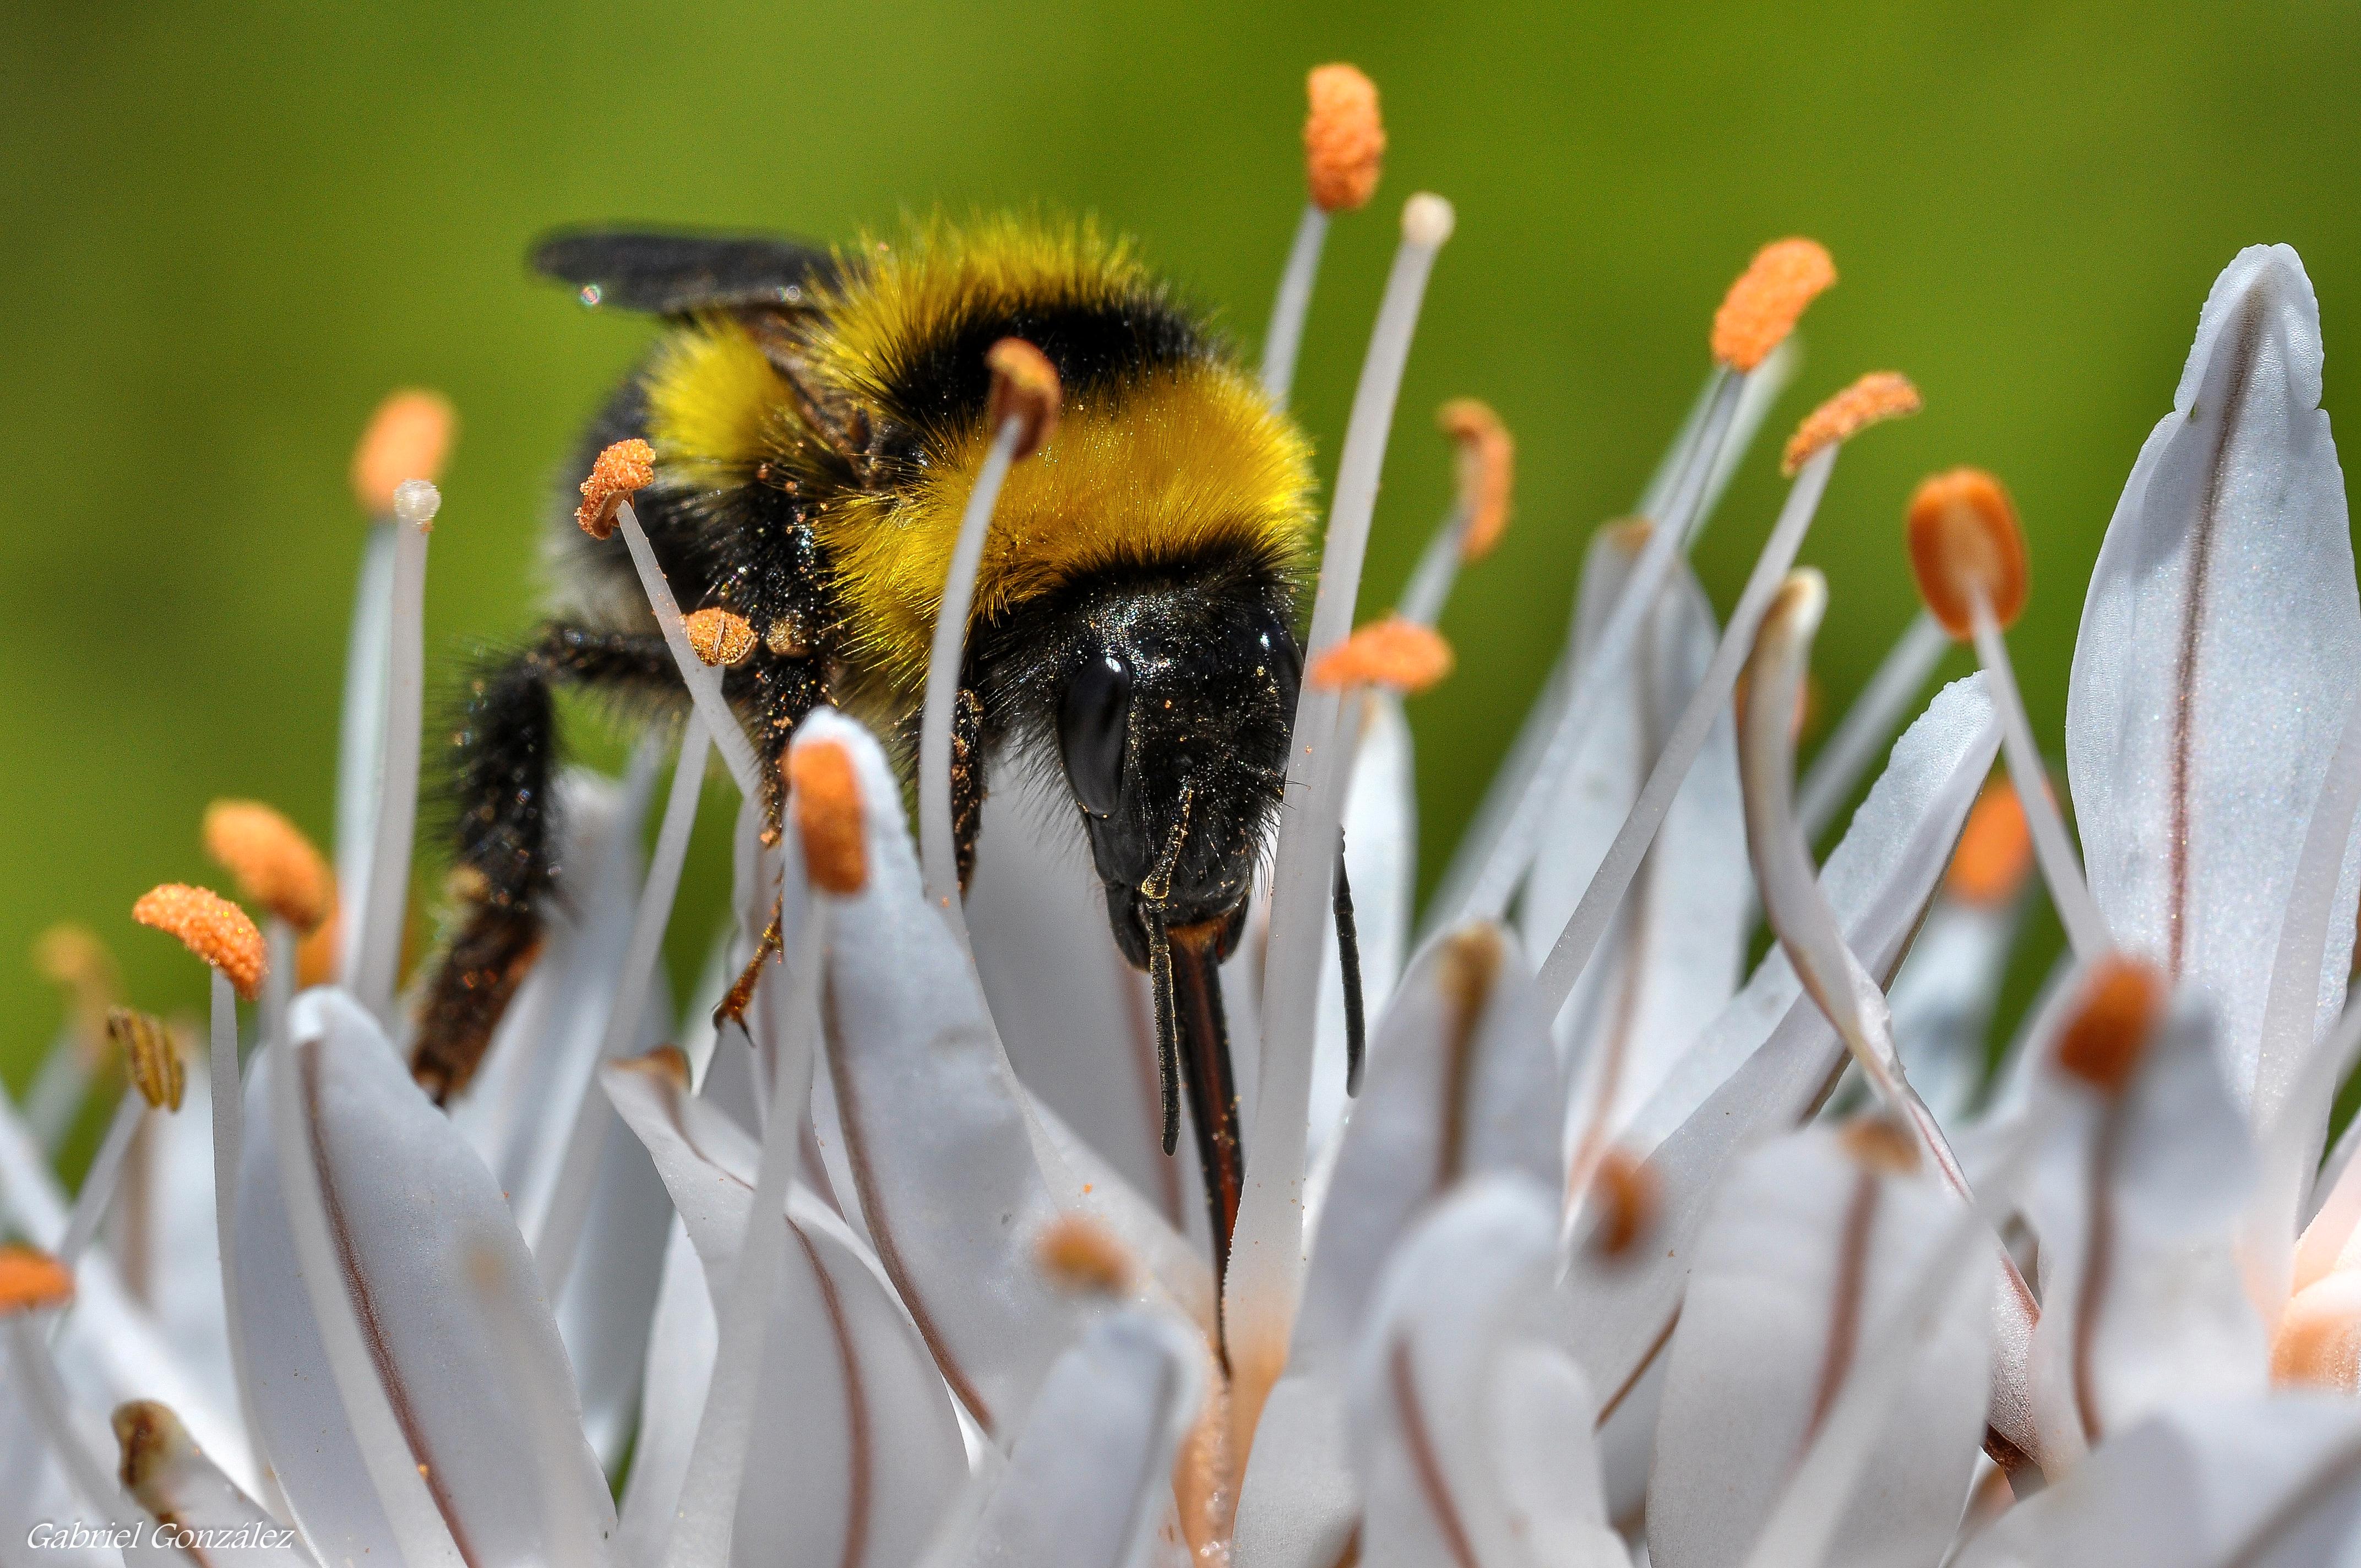
nature, blossom, plant, photography, flower, petal, wildlife, pollen, insect, macro, botany, flora, fauna, invertebrate, wildflower, close up, animals, bee, naturaleza, butterflies, bumblebee, nectar, nikond90, ggl1, gaby1, xovesphoto, animales, mariposas, gphoto, sigma105mm, macro photography, honey bee, pollinator, plant stem, membrane winged insect